Axel Bakunts

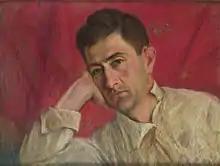
Axel Bakunts by Panos Terlemezian, 1932

Axel Bakunts (1899 – July 8, 1937), born Alexander Stepani Tevosyan, was an Armenian prose writer, screenwriter, translator, and public activist.